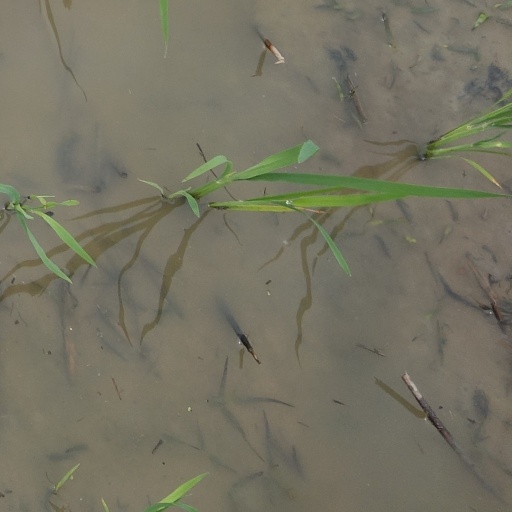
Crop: rice